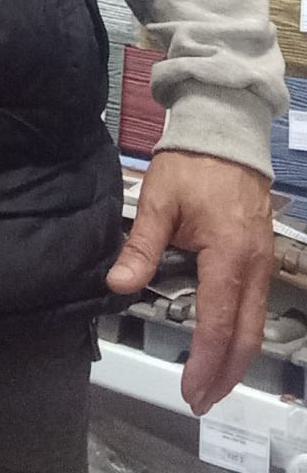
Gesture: no_gesture